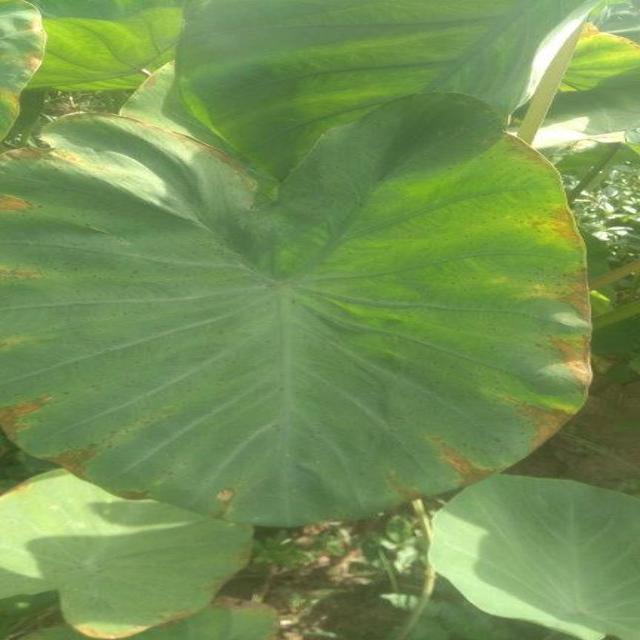
Label: Healthy